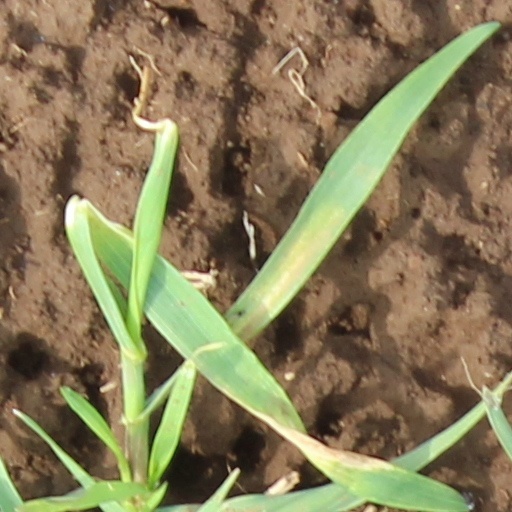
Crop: wheat